Mag-Dhog Yolmowa Monastery

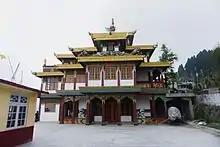
Mag-Dhog Yolmowa Monastery

Mag-Dhog Yolmowa Monastery is a gompa (Buddhist monastery) in the town of Darjeeling in the Indian state of West Bengal. The monastery is also known as "Aloobari" monastery after the locality it is located in. The monastery was built under the supervision of Sri Sangay Lama, a highly revered religious head of the Yolmo people - a small ethnic group from the north-east of Nepal who later settled in Darjeeling. The construction of the monastery started in 1914, the year World War I started. The name "Mag-Dhog" means warding off the war and the monastery was dedicated for world peace.